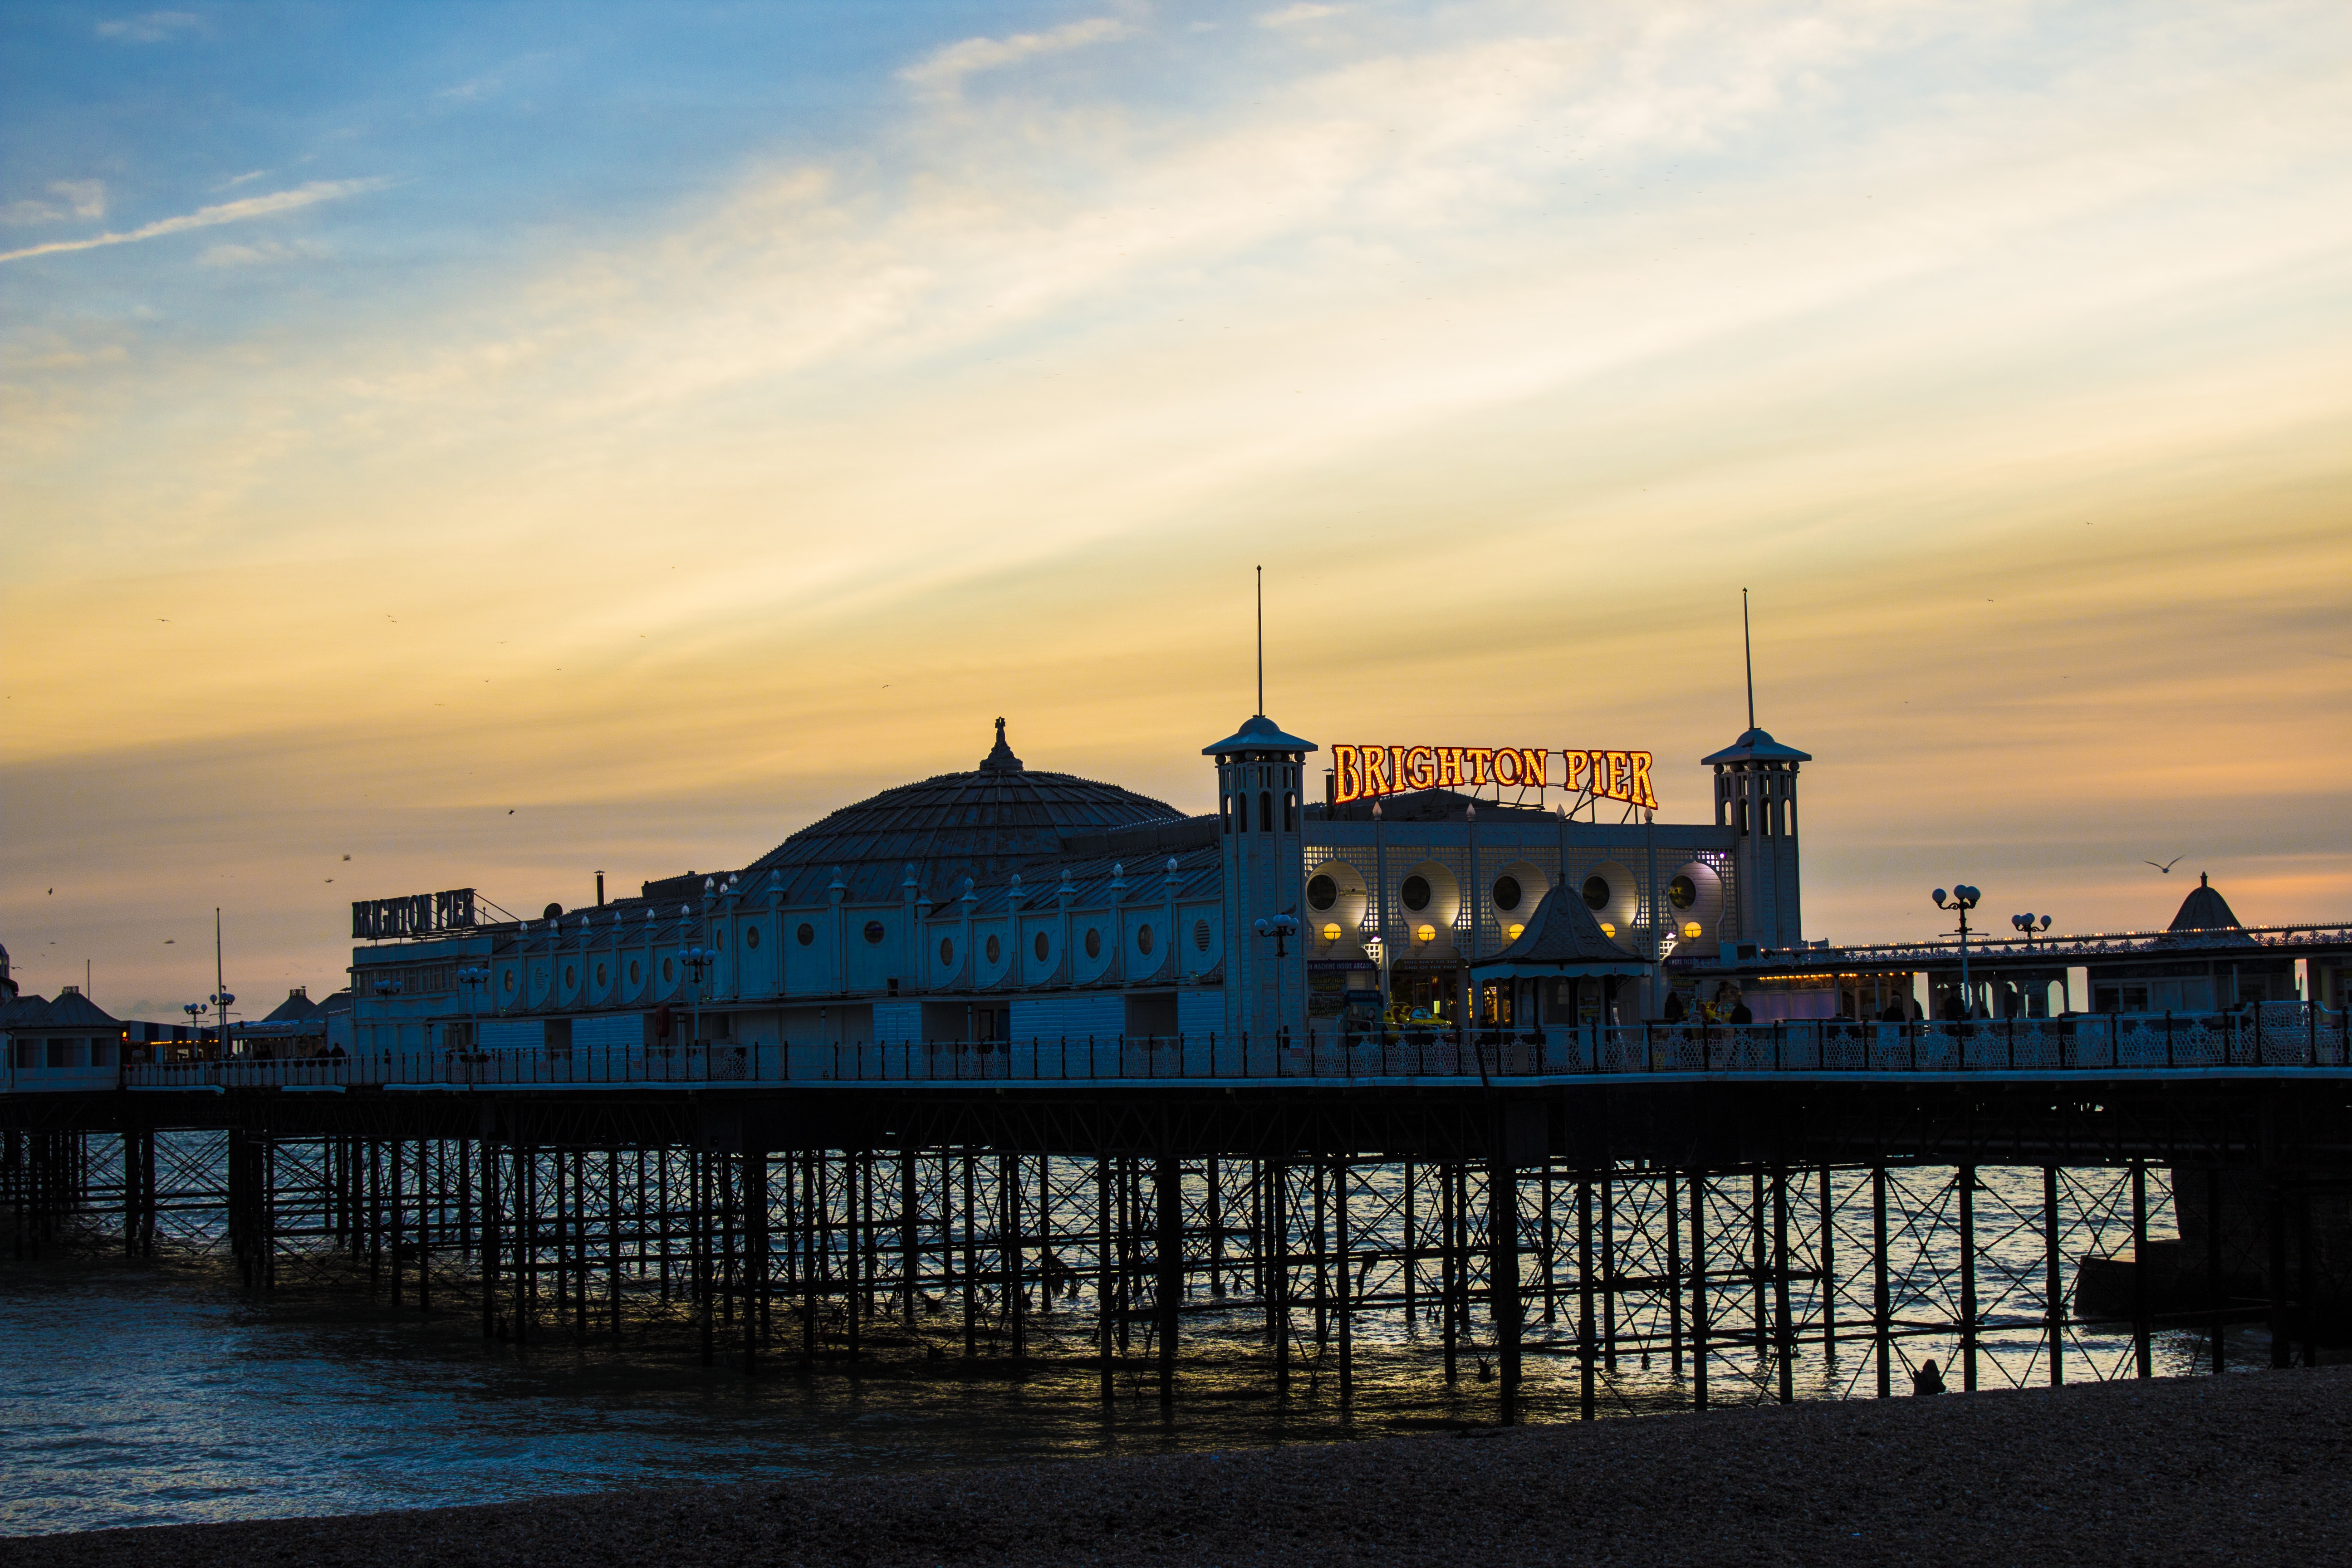
beach, sea, coast, horizon, architecture, sky, sunrise, sunset, morning, dawn, city, pier, river, cityscape, coastline, seaside, dusk, europe, evening, reflection, landmark, attraction, tourism, uk, england, british, big, britain, sussex, brighton, seafront